Marshall Goldberg

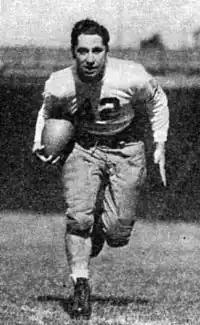
Goldberg with the Pittsburgh Panthers in 1938

Marshall "Biggie" Goldberg (October 24, 1917 – April 3, 2006) was an American professional football back and return specialist who played for the Chicago Cardinals of the National Football League (NFL). He played college football as a halfback and fullback for the Pittsburgh Panthers. At Pittsburgh, Goldberg was twice recognized as a consensus All-American, and played on two national championship teams under head coach Jock Sutherland. Goldberg played for the Cardinals for eight seasons from 1939 to 1948, with an interruption during World War II, and was a four-time All-Pro. He was inducted into the College Football Hall of Fame in 1958.